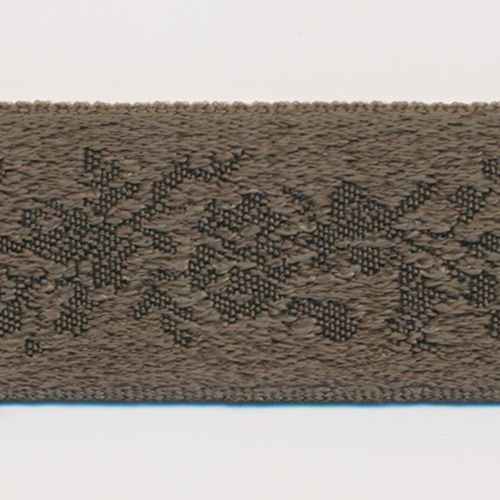
プルミエジャガードリボン #31 アッシュグレー
商品詳細 ご購入の際の注意点 SHINDO社製（S.I.C.）プルミエジャガードリボンです。柔らかで手触りの良いスエード調の片面プルミエープの表面に、花柄を光沢や陰影で表現した高級感のあるリボンです。子供服やカジュアル衣料、インテリア雑貨向けなどのご用途にオススメの商品です。 ※メートルカット品は、実物確認用のサンプルまたはご試作用途向けに販売をいたしております（数量「3」でお求めいただくと、3メートルを1本でお届け）。巻でのご購入前に必ずメートルカット品にて実物をご確認ください。 販売単位 メートルカット または 巻 サイズ 約18mm 材質 ポリエステル100% 厚み 0.5mm 染色 後染め メーカー SHINDO 洗濯マーク メートル単位でのご購入は、10メートル までは継ぎ目なしでのカット販売となります（ 15メートルにてご注文をいただいた際は、ご指示をいただかない限り、10メートルを1つと5メートルを一つでの納品となります ） 巻でのご購入は継ぎ目なしのご指定をいただくことができません (継ぎ目のある場合は余分入り) 。 ディスプレイ性能や設定などにより、商品写真の色と実物が多少異なる場合はあります。 念のため、使用用途に合ったテストをした後にご使用ください。 各商品の取扱いについては、商品詳細情報の洗濯マークを参照の上ご使用ください。 同じ色番でも染色ロットにより多少色目が異なることがあります 商品の特性により、幅の表示が実物と多少異なることがあります 変色する場合がありますので漂白剤は使用しないでください。 高温度の蒸気やアイロン、プレスなどの熱処理により変色、形態変化、移染することがあります 縫製される生地と本製品の収縮率が異なる場合、シワ等が発生することがあります 濃色の製品を白色又は淡色の生地と組み合わせて使用すると色移りする場合があります ホツレの原因となりますので、製紐、織物のパイピング製品は、縫製の際、耳部分を切り落とさないでください ニードル商品は、片耳がループ組織の織製品ですので、このループが解れると織終り方向よりラン現象を起こし、組織破壊に繋がる恐れがあります（切り口を二つ折にする等、ループが解れ難い様にしてください） カット面がホツレや糸抜けすることがあり、また強い力が掛かると目ずれすることもあります ボビン等に巻かれた商品は、縫製後の収縮を避けるため、一昼夜放反後にご使用ください ダンボールケース等による高温多湿下での長期保管は、黄変の原因となりますため、お避けください ノックスガス等の影響により黄変、変色することがあります
Brand: SHINDO
Category: Arts & Entertainment > Hobbies & Creative Arts > Arts & Crafts > Art & Crafting Materials > Embellishments & Trims > Ribbons & Trim > Grosgrain Ribbons